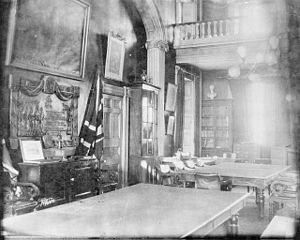
La conférence de Charlottetown était une conférence à Charlottetown, Île-du-Prince-Édouard pour les représentants des colonies de l'Amérique du Nord britannique pour discuter de la Confédération canadienne. La conférence se déroula du 1ᵉʳ au 9 septembre 1864.